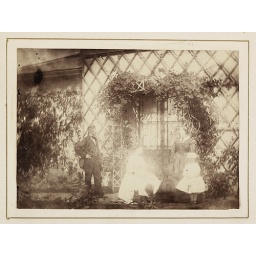
Calvert Richard Jones, two women, a girl and a dog in a leafy arbour